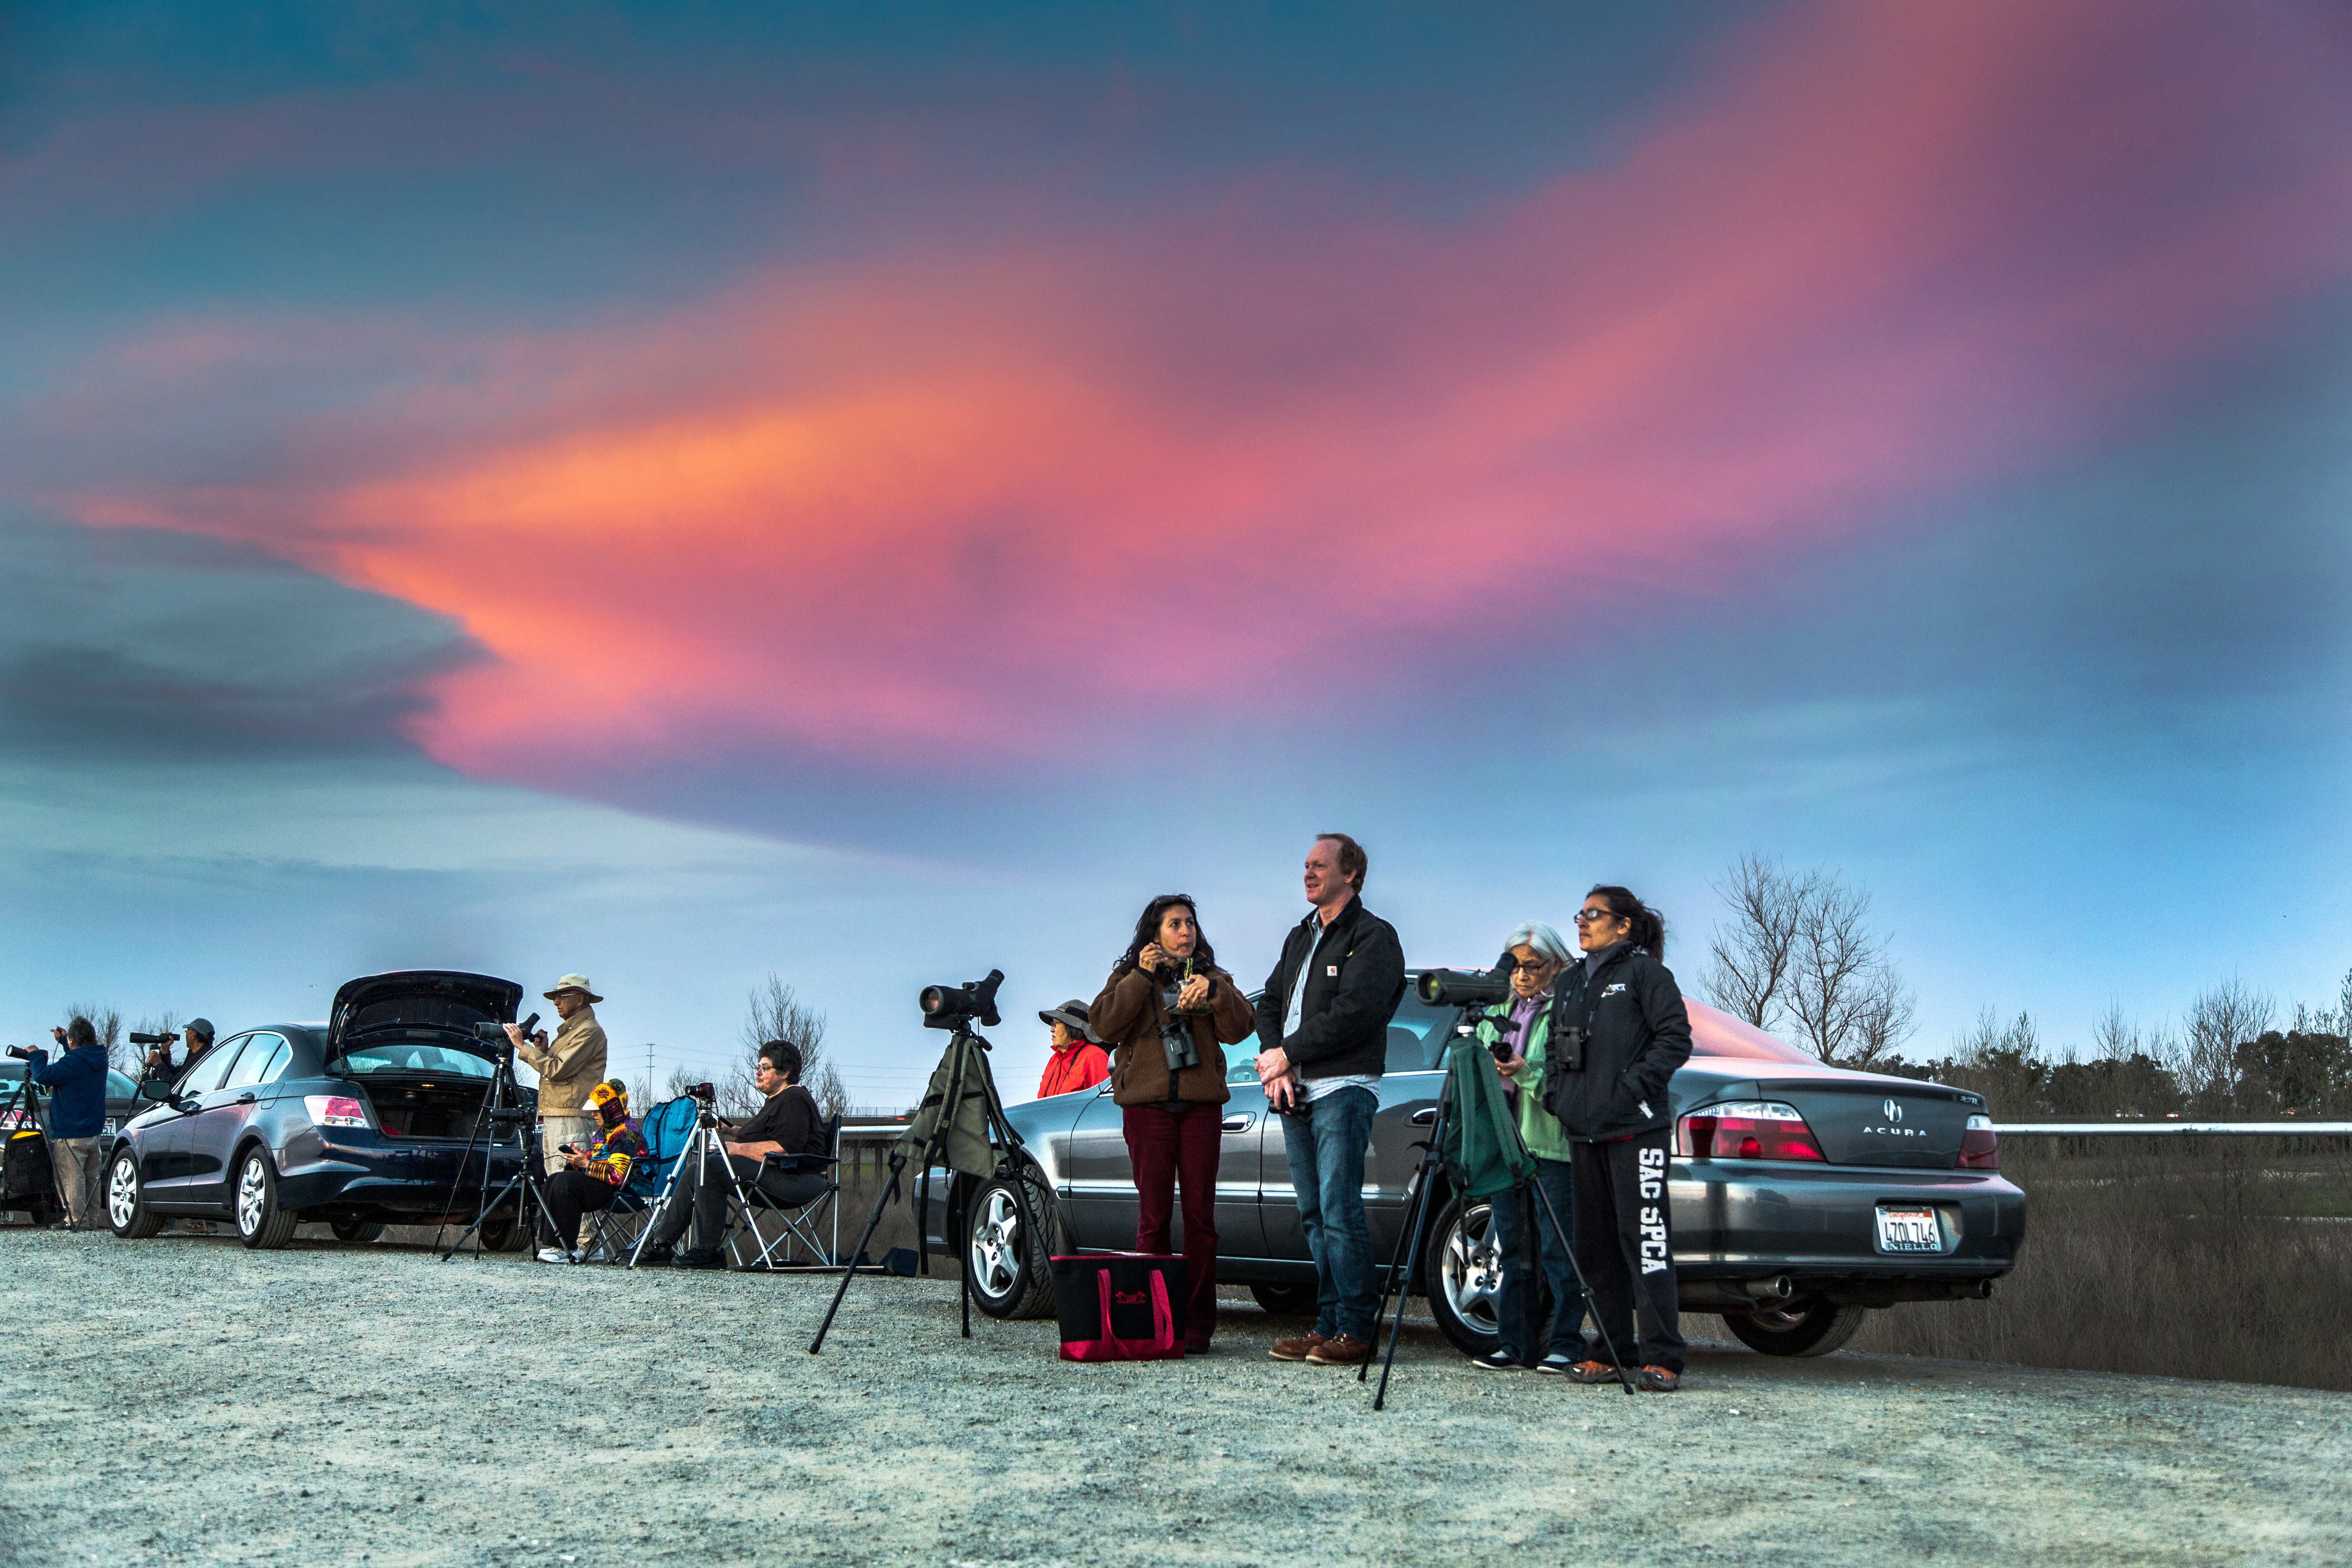
beach, sea, coast, mountain, dusk, evening, vehicle, c2011l4